Oriol Junyent

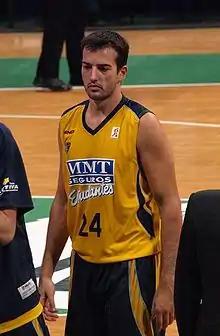
Oriol Junyent, in a timeout with CB Estudiantes

Oriol Junyent Monuera (born 1 July 1976) is a retired professional Spanish basketball player and the current manager of the reserve team of Obradoiro CAB.